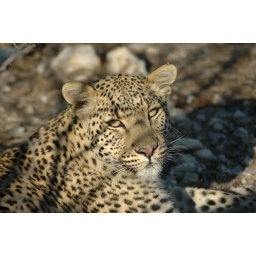
Lucky enough to spot this beautiful creature sitting in a hollow by the side of the road.